Piracy

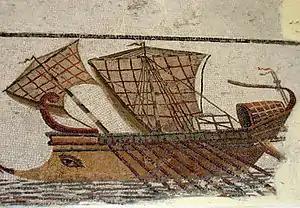
A mosaic of a Roman trireme in Tunisia

The earliest documented instances of piracy are the exploits of the Sea Peoples who threatened the ships sailing in the Aegean and Mediterranean waters in the 14th century BC. In classical antiquity, the Phoenicians, Illyrians and Tyrrhenians were known as pirates. In the pre-classical era, the ancient Greeks condoned piracy as a viable profession; it apparently was widespread and "regarded as an entirely honourable way of making a living". References are made to its perfectly normal occurrence in many texts including in Homer's "Iliad" and "Odyssey", and abduction of women and children to be sold into slavery was common. By the era of Classical Greece, piracy was looked upon as a "disgrace" to have as a profession.